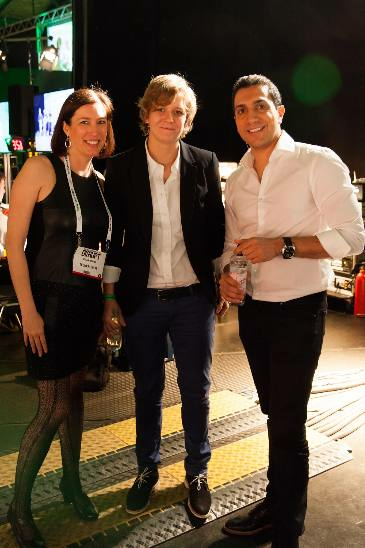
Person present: Yes